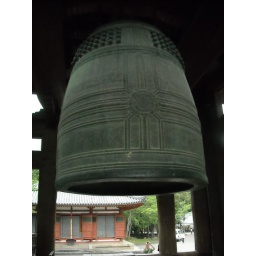
The largest wooden building in the world, housing a massive statue of Buddha.